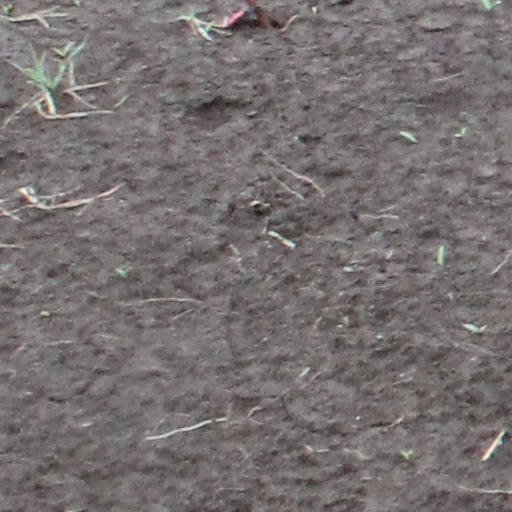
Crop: wheat